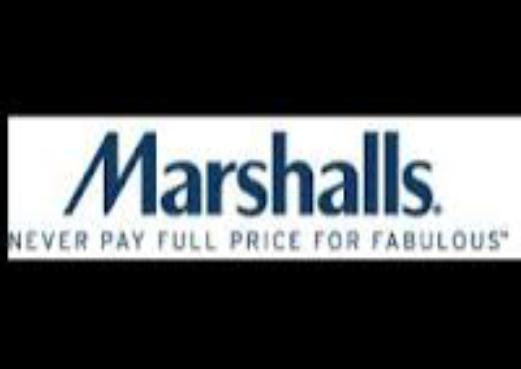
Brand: Marshalls
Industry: Necessities